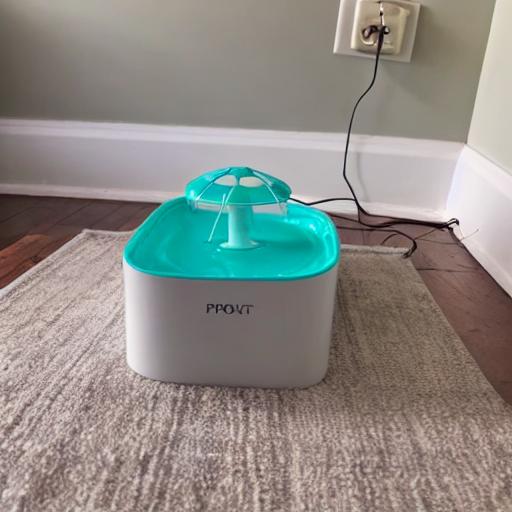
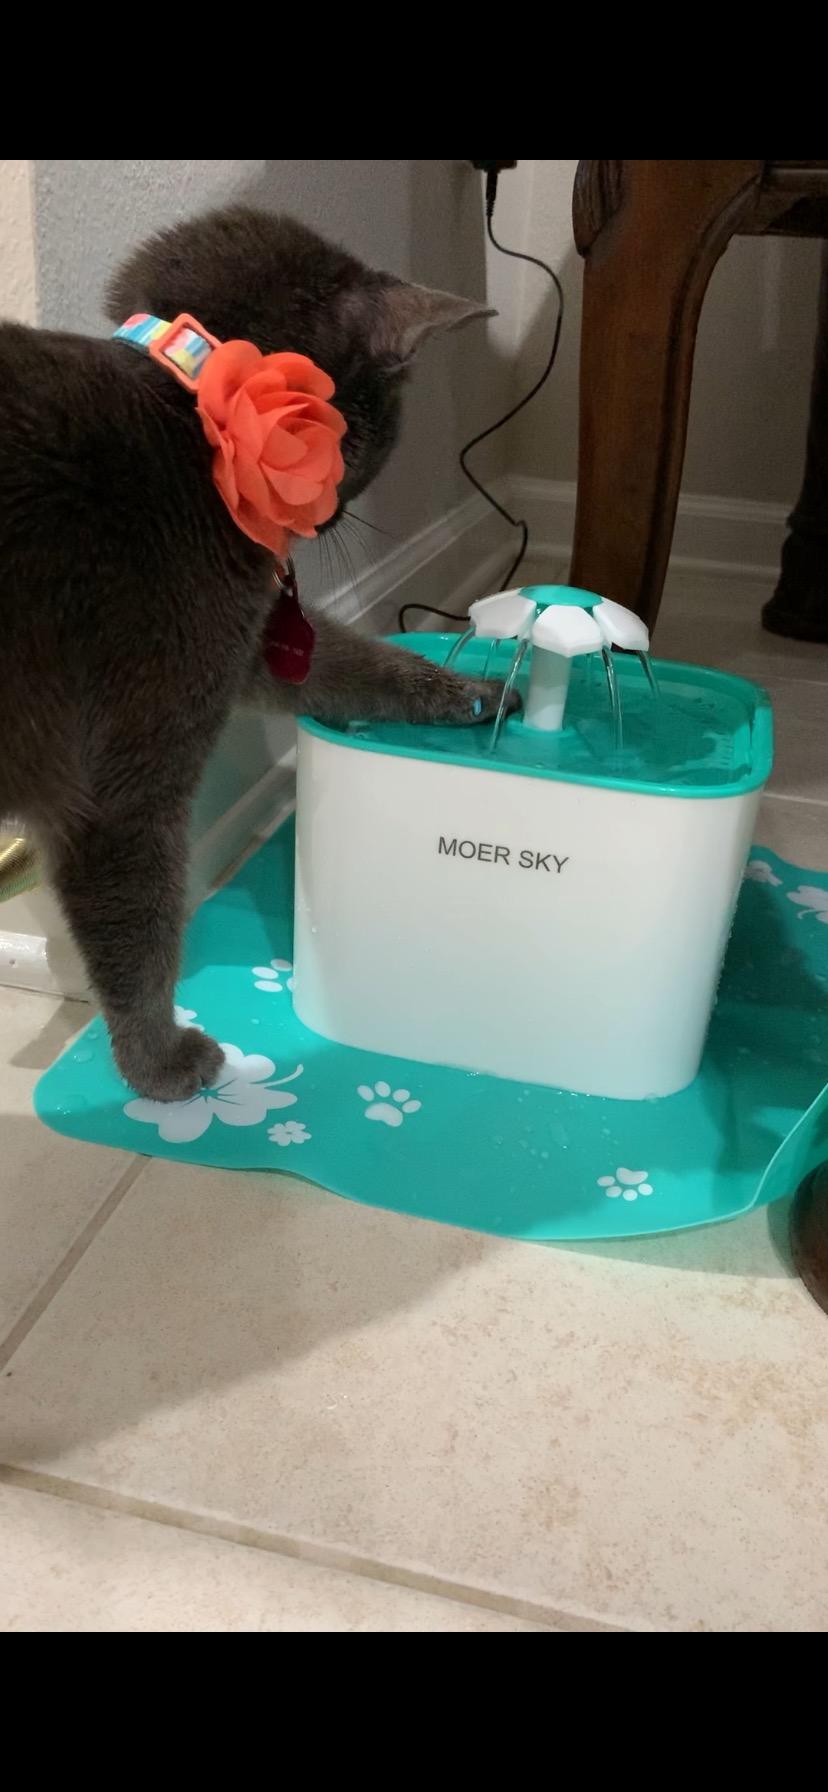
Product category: items_bowl
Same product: no